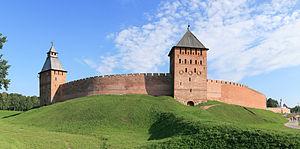
Le kremlin de Novgorod est un kremlin ou detinets, situé sur la rive gauche de la Volkhov à Veliky Novgorod à environ trois kilomètres de l'embouchure dans le lac Ilmen. C'est la place forte de Novgorod du XIᵉ siècle au XVIIᵉ siècle. D'une superficie de plus de 12 hectares il est situé sur une colline dominant le Volkhov et est entouré de douves de trois côtés jusqu'au XVIᵉ siècle.
Le detinets est la partie centrale des villes de la Rus', celle qui est fortifiée, comme le detinets de Novgorod. Le mot apparaît dans les textes à partir de 1097 et s'est répandu jusqu'au XIVᵉ siècle quand il est remplacé par le mot kamenny gorod puis par kremlin au XIXᵉ siècle ou également citadelle. Le mot detinets est depuis lors utilisé presque uniquement pour le Kremlin de Novgorod et celui de Pskov. Son usage devient dialectal.